Holyhead

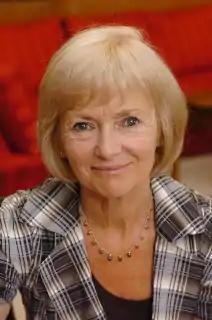
Glenys Kinnock, 2012

The Stanley Embankment, or "The Cob", connects Anglesey and Holy Island. It carries the North Wales Coast Line railway and the A5 road. The embankment was designed and built by Thomas Telford. When the A5 was being constructed between London and the Port of Holyhead, a more direct route was needed. Construction started in 1822 and was completed a year later. It gets its formal name after John Stanley, 1st Baron Stanley of Alderley, a significant local benefactor.